Lithuanian Tatars of the Imperial Guard

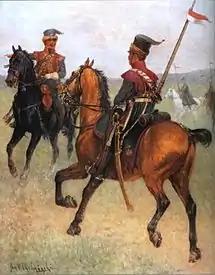
Lithuanian Tartars in service of the French with Red and White banners of Polish–Lithuanian Commonwealth

The squadron participated in the 1812 French invasion of Russia with the 6th Brigade of the Imperial Guard Cavalry (Elite Gendarmes, 3rd Lancers and Tatars). They suffered heavy losses during the invasion, particularly at Vilna from 10 to 12 December where Squadron Leader Achmatowicz was killed with 34 of his men. The Tatars also participated in the Battle of Kalish on 13 February 1813. The survivors were first incorporated into the remnants of the 3rd Lancers, which had nearly been destroyed at Slonim in October 1812, and then combined with the Polish Lancers of the Imperial Guard where they formed the 15th Company, considered as "Middle Guard". By this time, the Lithuanian Tatars were led by Captain Samuel Murza Ulan with lieutenants Ibrahim and Aslan Aley as seconds-in-command, with a total strength of only 53 men.